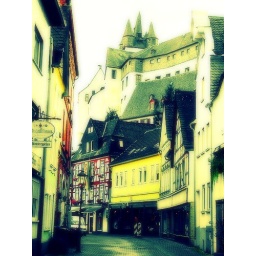
yellow house in Diez - ger